Nuli

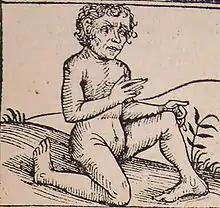
Illustration in the "Nuremberg Chronicle" (1493)

The Nuli, Nuloi or Nouloi (Greek: Νυλοι, Νουλοι) were a legendary race of people with backward-facing, eight-toed feet, living on Mount Nulus in India.